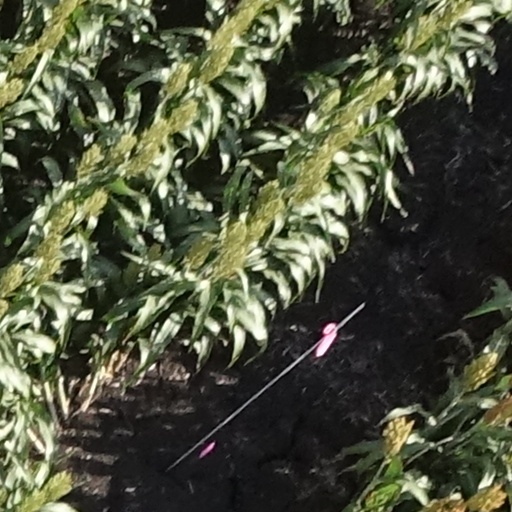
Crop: sorghum